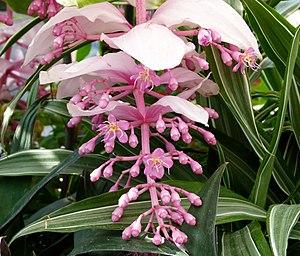
Pink flower unidentified plant